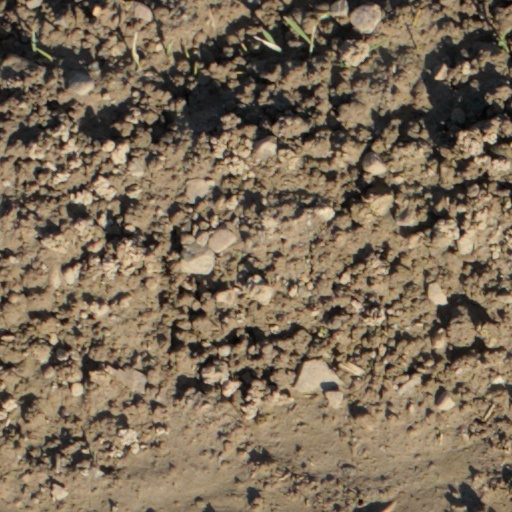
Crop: wheat